Pittsburgh Steelers

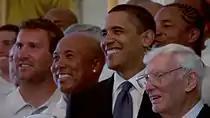
President Obama poses with the Steelers in 2009. Left to right: Ben Roethlisberger, Hines Ward, Obama, and Dan Rooney.

Through the end of the 2023 season, the Steelers have an all-time record of 707–606–22, including playoffs. In recent seasons the Steelers have generally performed well, qualifying for the playoffs six times in the past ten seasons, while winning their division four times.